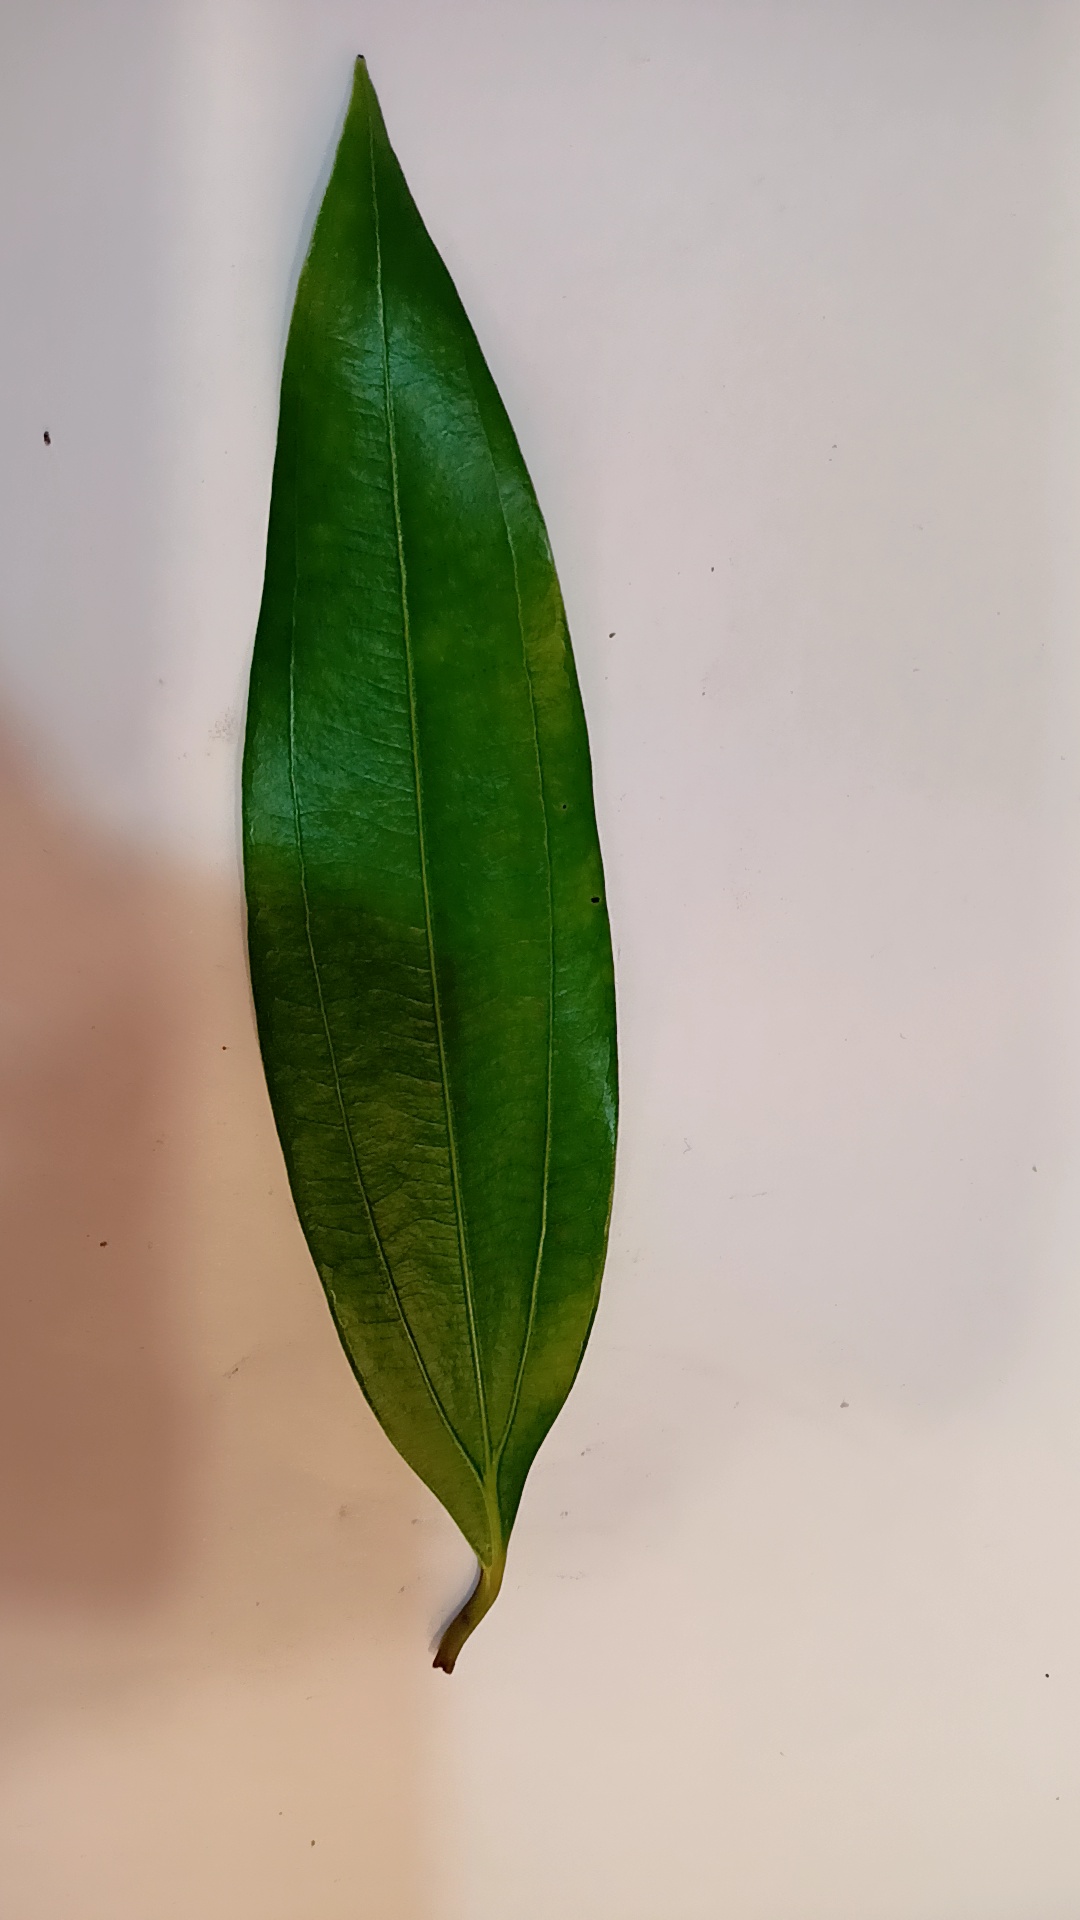
Label: Healthy